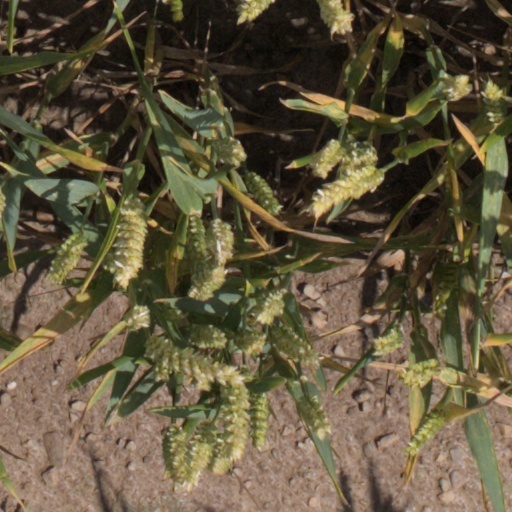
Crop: wheat